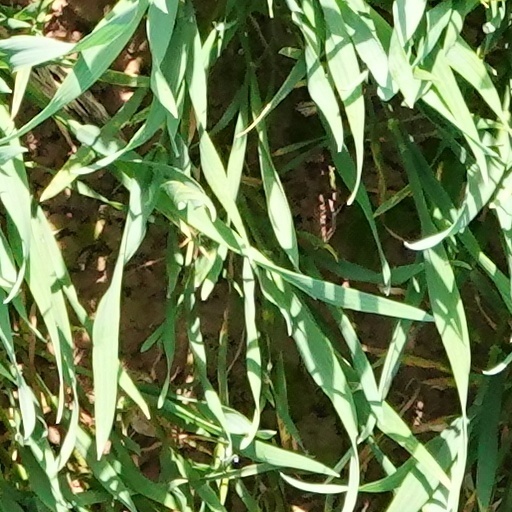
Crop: wheat